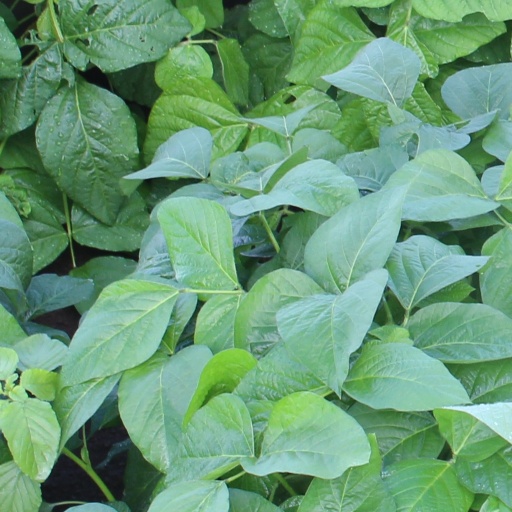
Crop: soybean